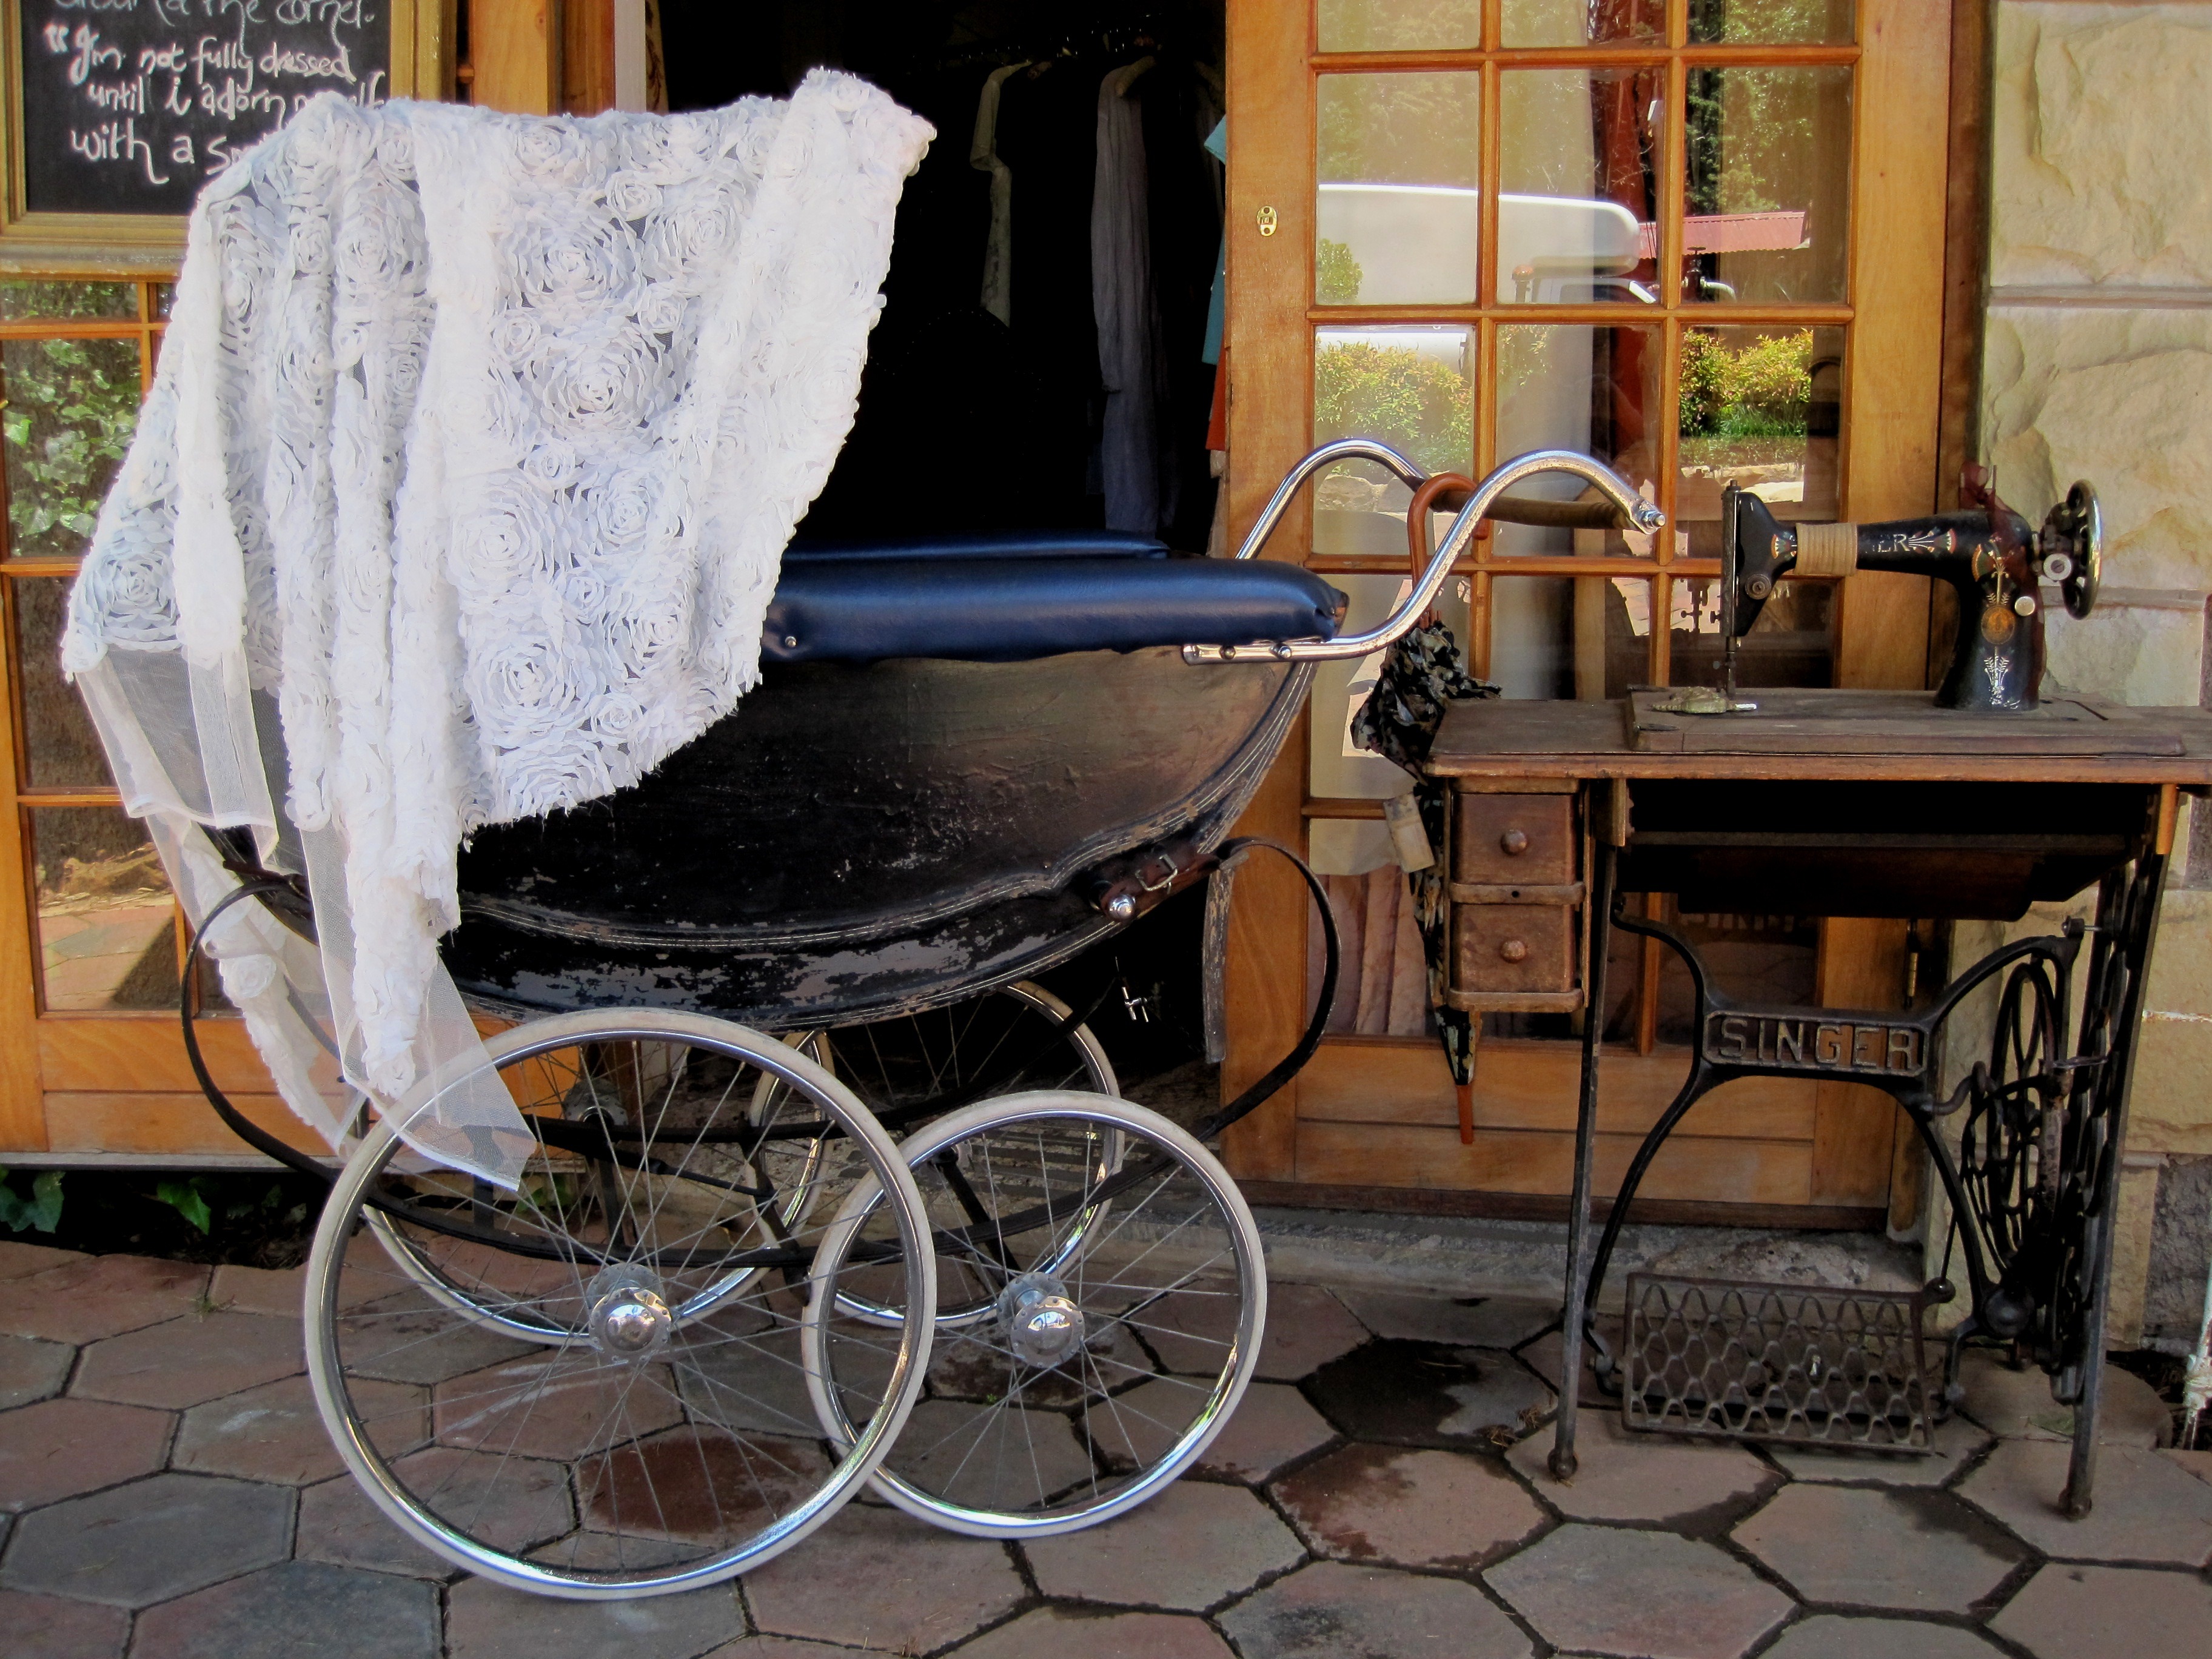
cart, bicycle, vehicle, cottage, furniture, product, carriage, old fashioned, baby carriage, black perambulator, large wheels, old sewing machine, white lace covering, grey floor paving, shop entrance, glass pane door